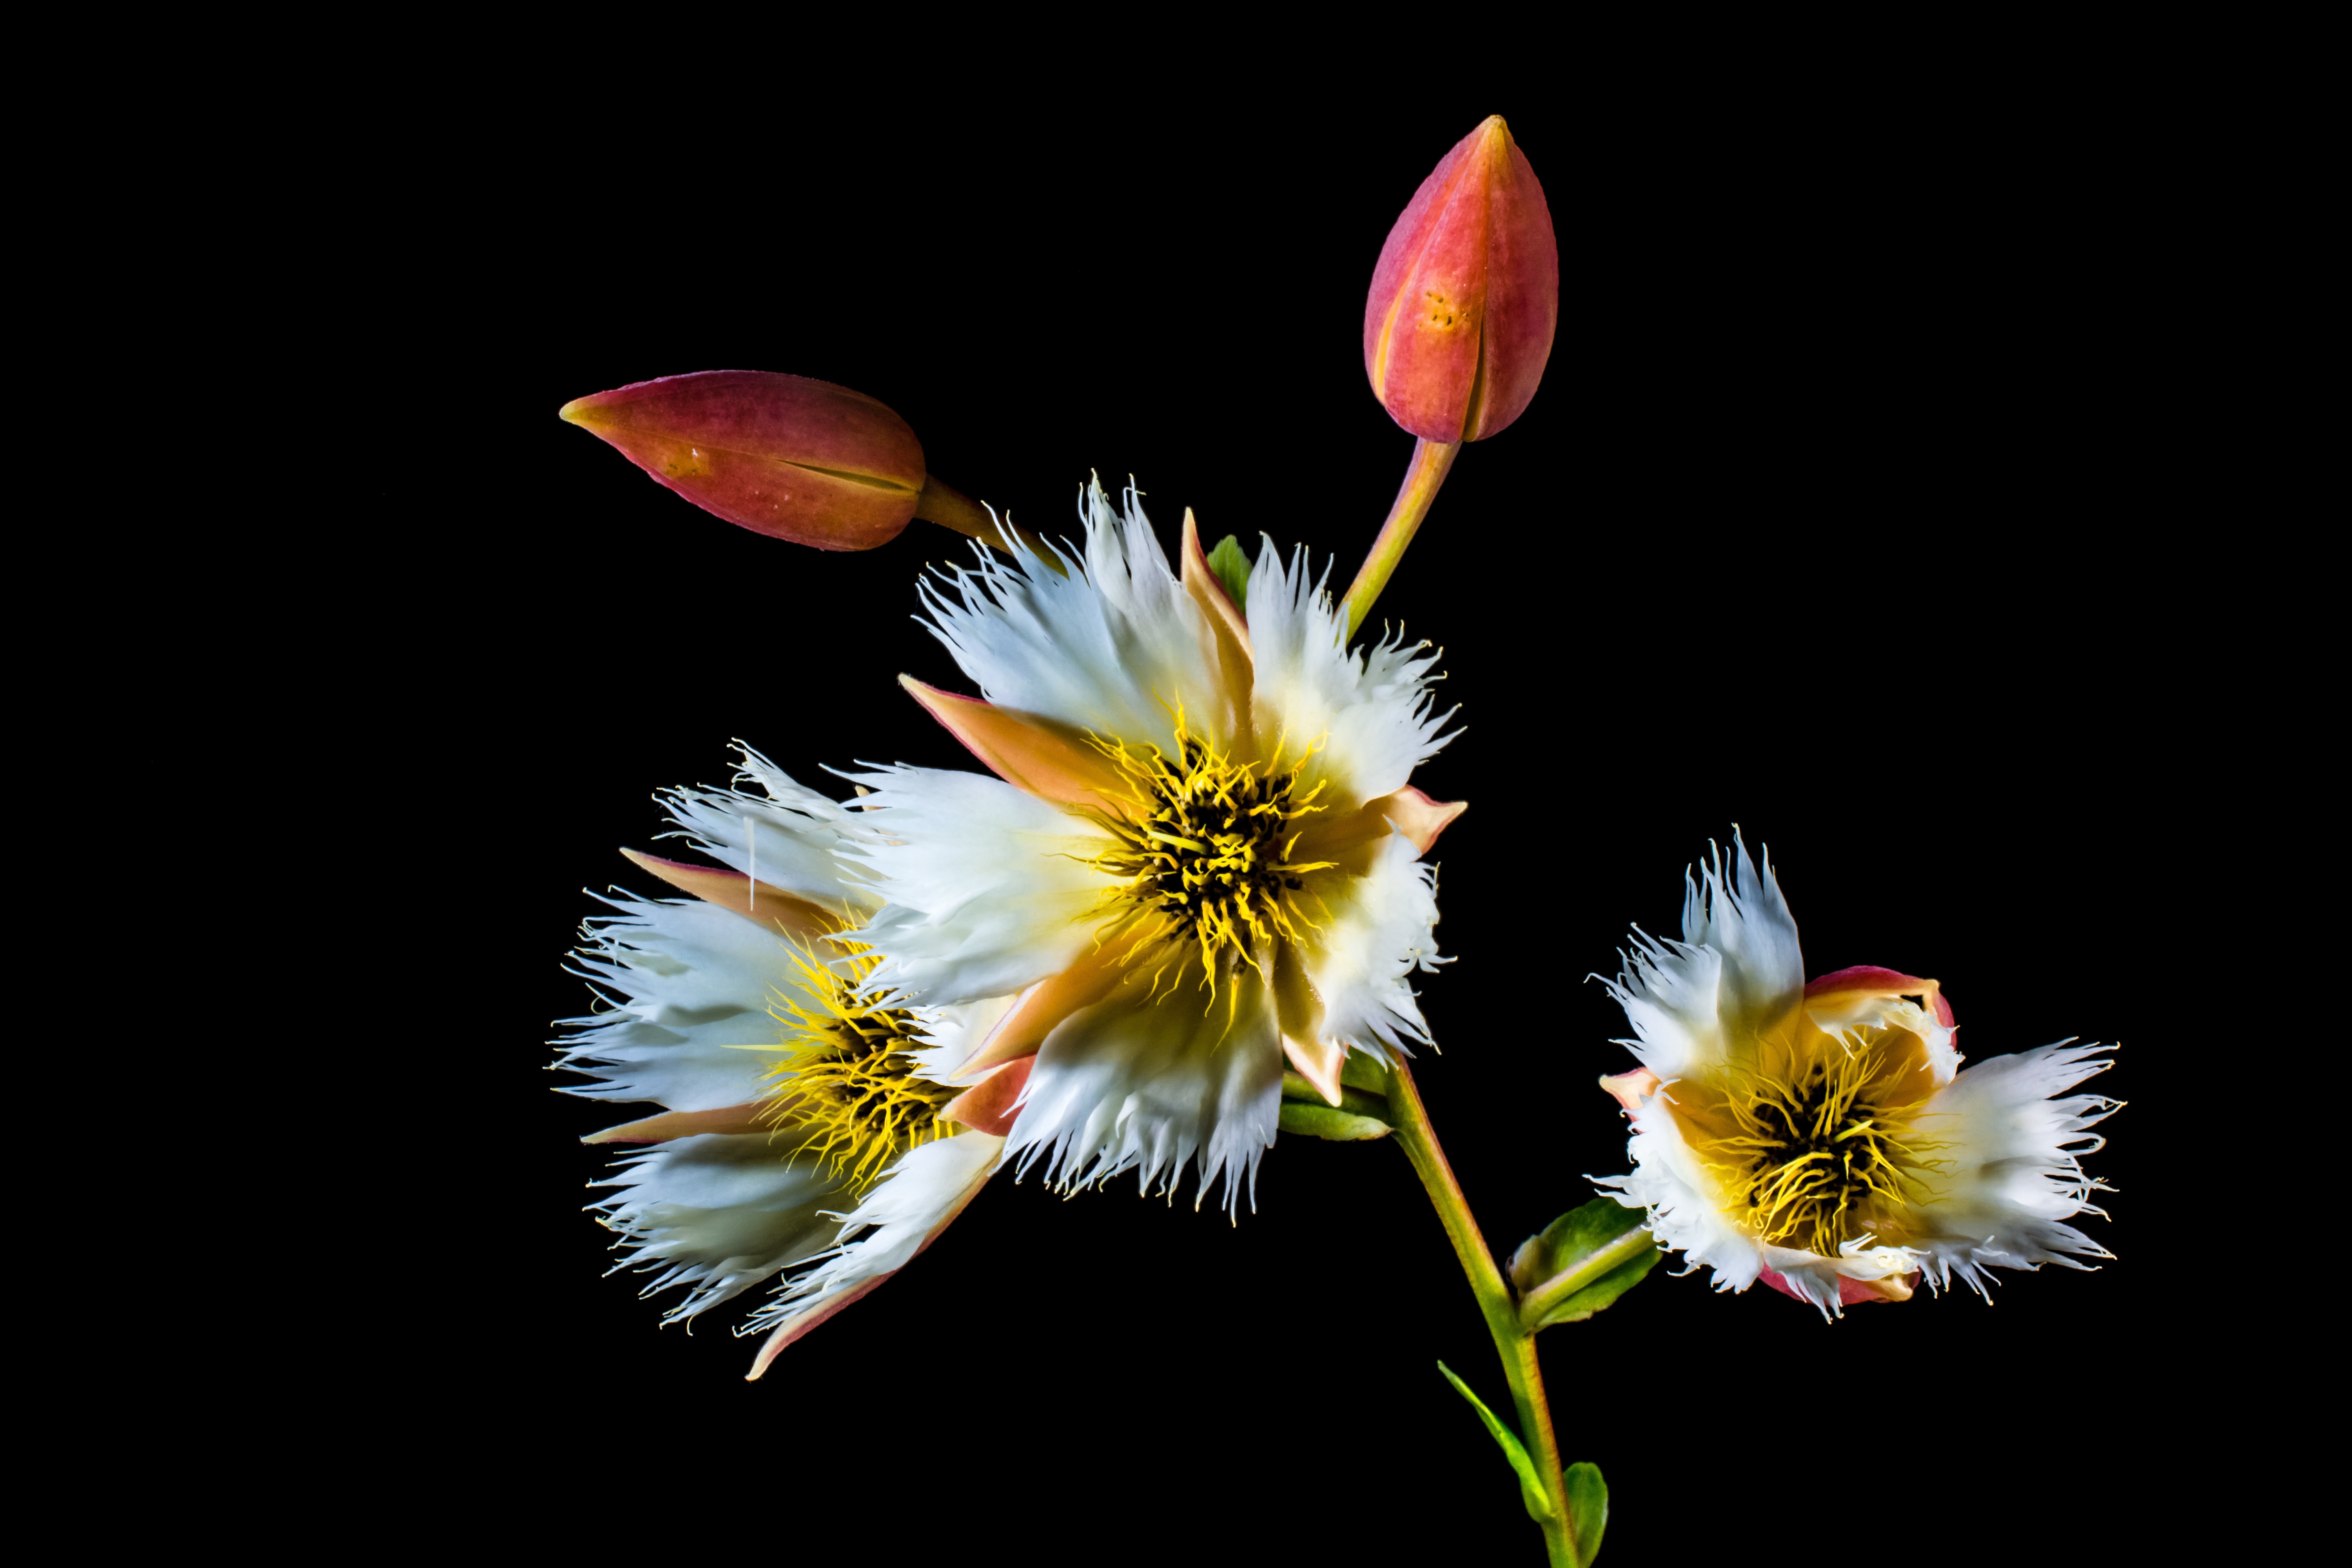
blossom, plant, white, photography, flower, petal, bloom, pollen, botany, yellow, flora, wildflower, close up, nectar, macro photography, flowering plant, flowering twig, plant stem, land plant